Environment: real
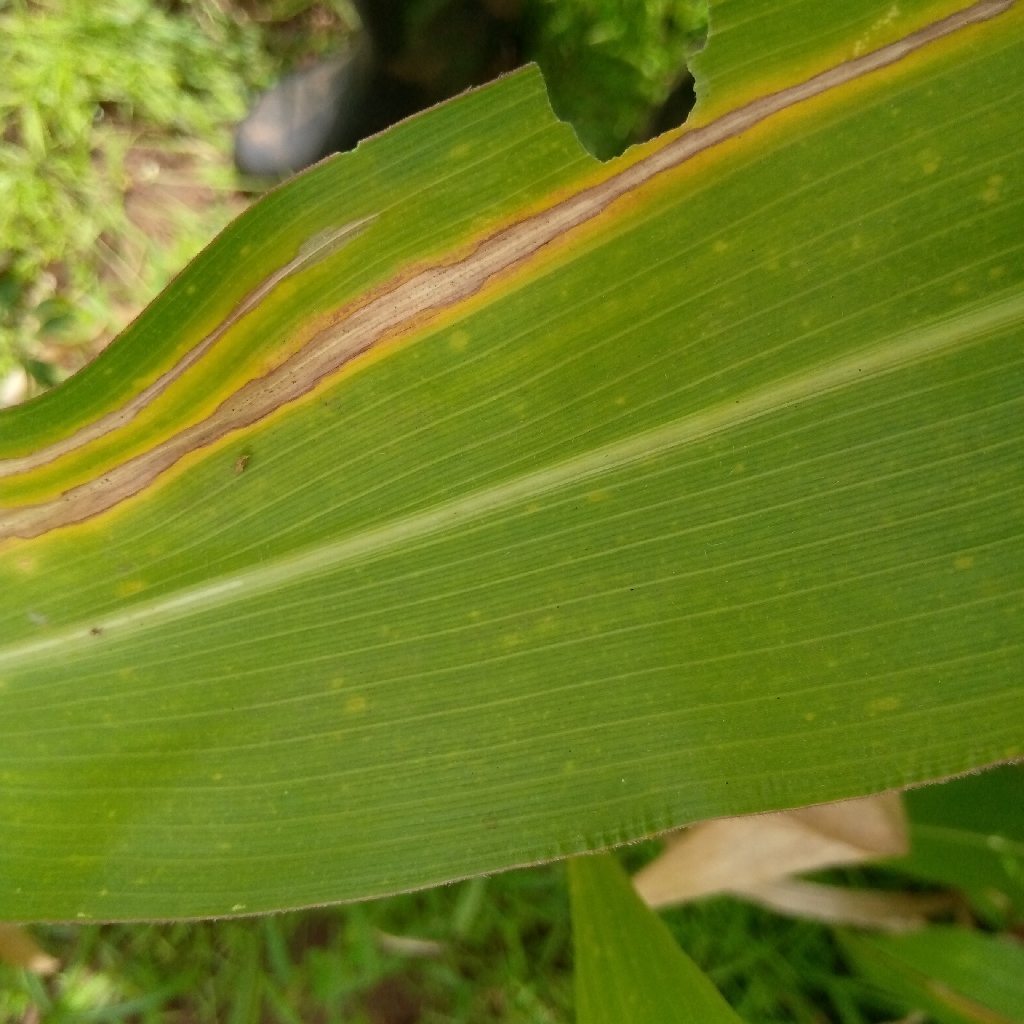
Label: northern_corn_leaf_blight